Lister Institute of Preventive Medicine

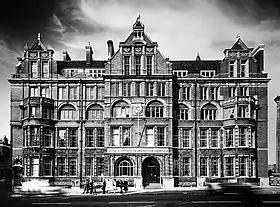
The Lister Institute's building in Chelsea Bridge Road, London, by the architect Alfred Waterhouse; now the private Lister Hospital.

The Lister Institute of Preventive Medicine, informally known as the Lister Institute, was established as a research institute (the British Institute of Preventive Medicine) in 1891, with bacteriologist Marc Armand Ruffer as its first director, using a grant of £250,000 from Edward Cecil Guinness of the Guinness family. It had premises in Chelsea in London, Sudbury in Suffolk, and Elstree in Hertfordshire, England. It was the first medical research charity in the United Kingdom. It was renamed the Jenner Institute (after Edward Jenner, the pioneer of smallpox vaccine) in 1898 and then, in 1903, as the Lister Institute in honour of the great surgeon and medical pioneer, Dr Joseph Lister. In 1905, the institute became a school of the University of London.